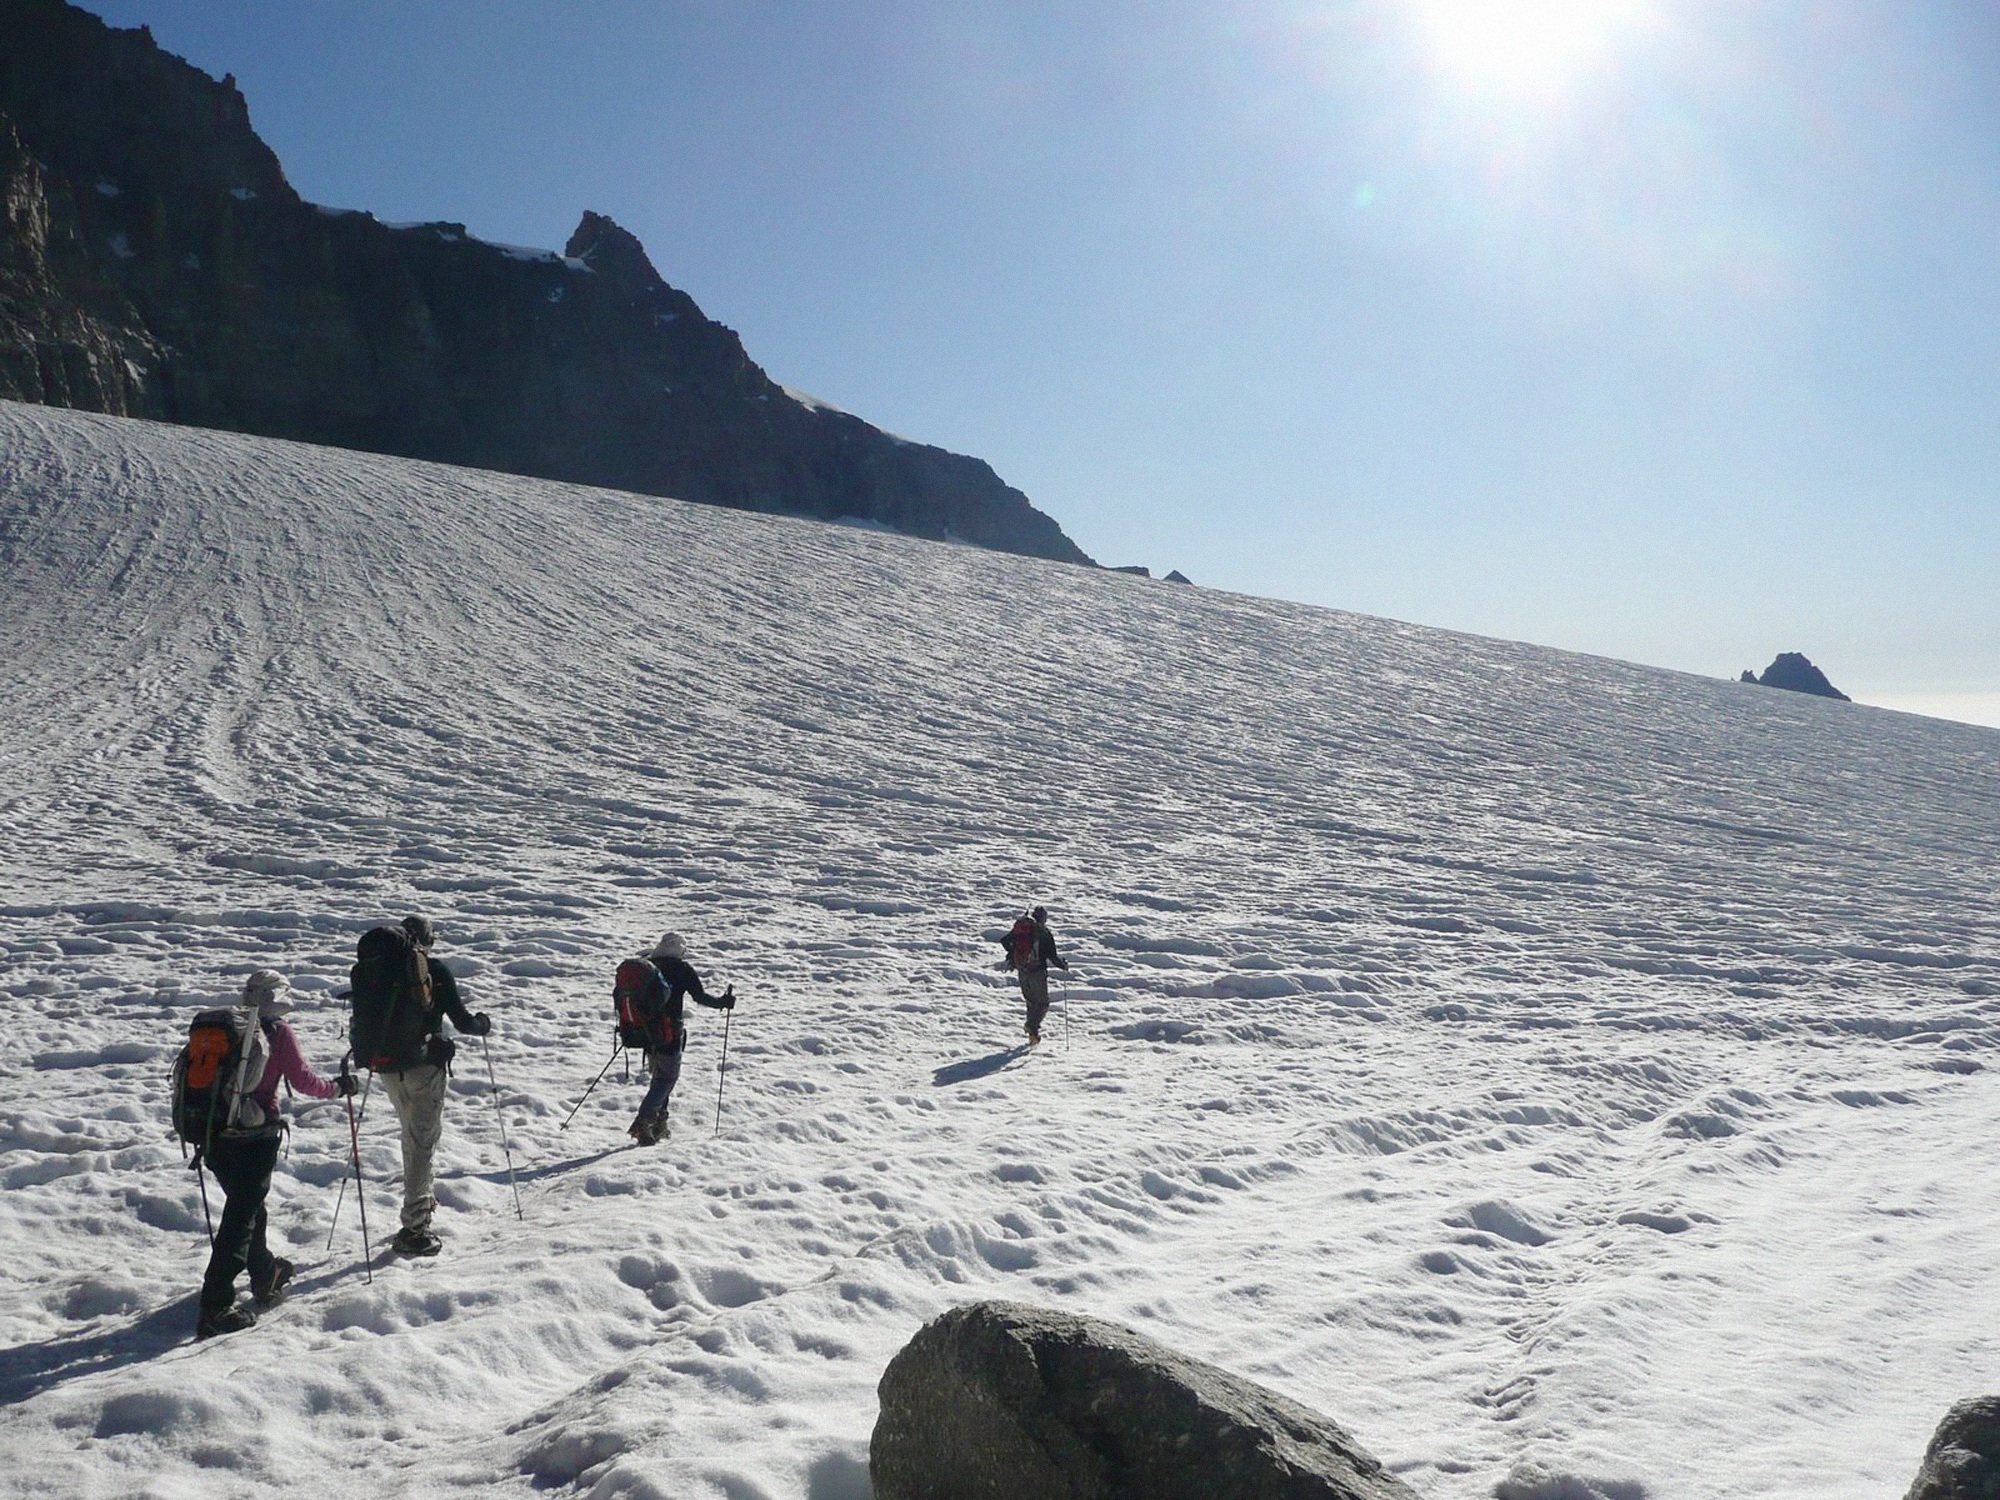
landscape, nature, walking, mountain, snow, winter, hiking, adventure, mountain range, arctic, ridge, summit, mountaineering, winter sport, sports, alps, footwear, piste, ski touring, ice adventure, ski mountaineering, cordee, mountainous landforms, geological phenomenon